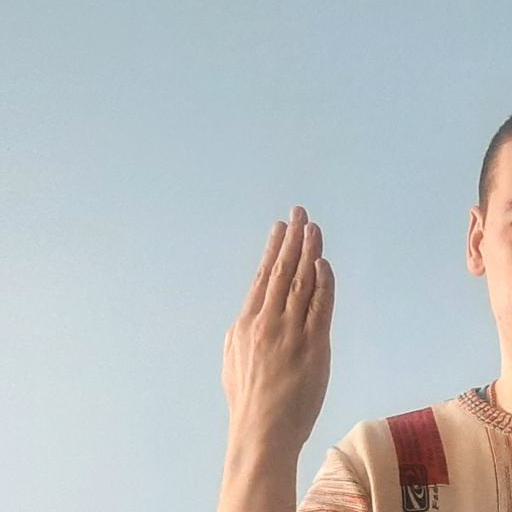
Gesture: stop_inverted